J. A. C. Chandler

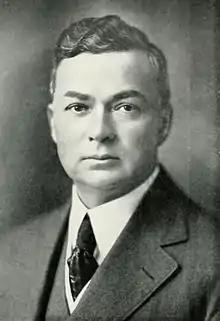
Chandler pictured in "The Colonial Echo 1920", William and Mary yearbook

Julian Alvin Carroll Chandler (October 29, 1872 – May 31, 1934), usually cited as J. A. C. Chandler, was an American historian, author and educator. He is best known as the 18th president of The College of William and Mary in Williamsburg, Virginia, where he served as the successor to retiring fellow educator and author Lyon Gardiner Tyler. Dr. Chandler is credited with transforming the institution from a small, struggling liberal arts college for men into a modern coeducational institution of higher learning.